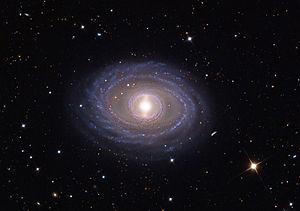
NGC 1398 est une galaxie spirale barrée de grand style située dans la constellation du Fourneau à environ 64 millions d'années-lumière de la Voie lactée. Elle a été découverte par l'astronome allemand Wilhelm Tempel en 1861.